Dudeștii Noi

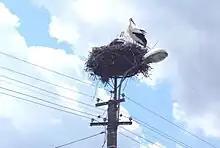
Pair of storks on a power pole in Dudeștii Noi

The grassy vegetation, different types of shrubs, plants specific to swampy areas and trees such as willow, poplar, linden, chestnut or locust are the most widespread species in the commune, but most of its territory has been transformed into agricultural land, natural vegetation characteristic of the area being replaced by crops.